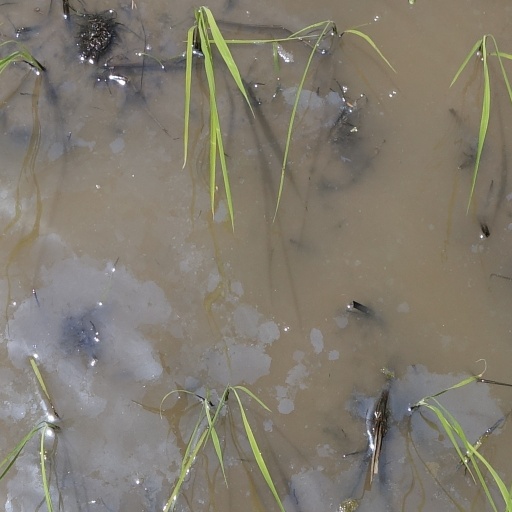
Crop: rice